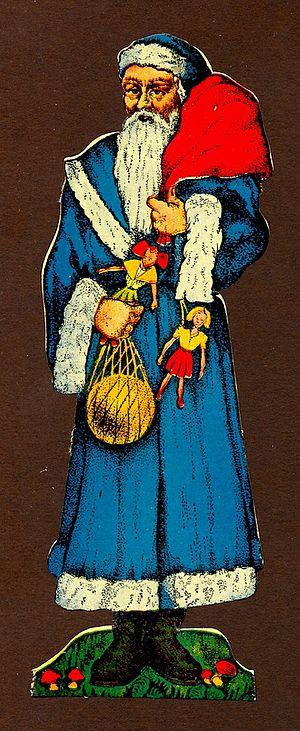
Chromo pain d'épices Père Noël
Le Christkindelsmärik, ou « marché de l’enfant Jésus », est le nom donné en langue alsacienne au traditionnel marché de Noël qui se tient depuis 1570 à Strasbourg, en Alsace, et a été longtemps le seul en France. Il débute le premier samedi de l’Avent pour s’achever le 24 décembre au soir. Le Christkindelsmärik attire chaque année deux millions de visiteurs venus du monde entier.